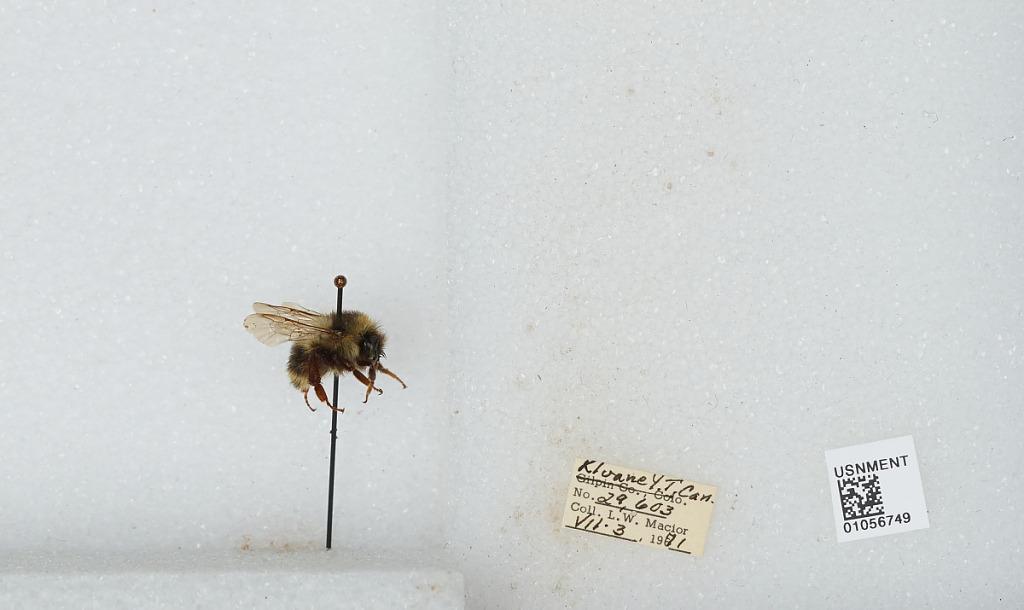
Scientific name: Bombus bifarius nearcticus
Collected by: L. Macior
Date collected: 1971-7-3
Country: Canada
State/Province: Yukon Territory
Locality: Kluane
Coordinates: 60.75, -139.5